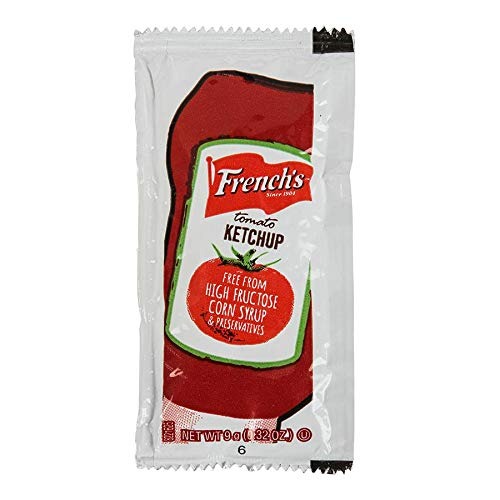
Item Name: Frenchs Tomato Ketchup, 9 Gram -- 1500 per case.
Product Description: Frenchs Tomato Ketchup, 9 Gram -- 1500 per case. A rich and sweet flavor profile. Traditional Sweet and Tangy tomato flavors. Rich, thick consistency perfect for burgers and fries. Free From High Fructose Corn Syrup Country of Origin: United States, Kosher
Value: 1500.0
Unit: Count

Price: 44.42